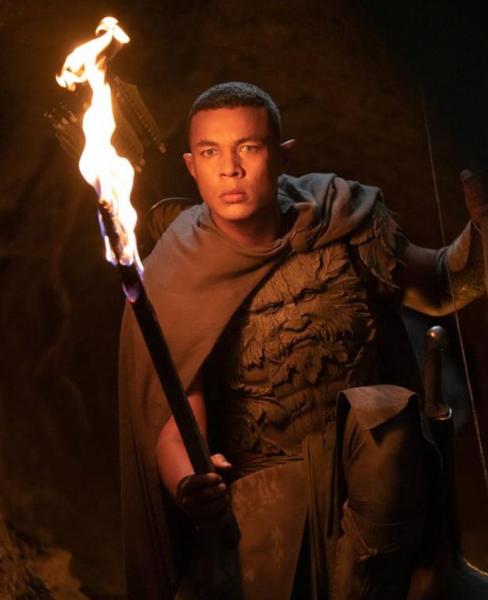
回答: 古代遺跡の壁画に自分によく似た奴が「やぁみんな俺だ!」と言ってる